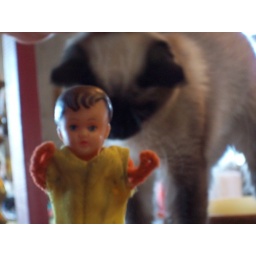
Giant cat attacks doll in duck costume with pipe-cleaner arms.